City of Manningham

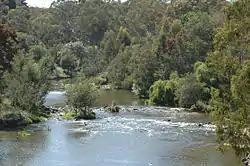
Mullum Mullum Creek in Victoria, Australia

The name Bulleen, a nearby suburb, was proposed for the new municipality, as it was the name of the shire predating the City of Doncaster and Templestowe. However, modern residents believed the name was too localised, so the name of one of the major roads was adopted. The origin of Manningham Road comes from the region of Bradford, West Yorkshire, England. Residents' requests for the City to be named after Indigenous Australian names local to the area such as "Mullum Mullum" or "Koonung" were rejected.